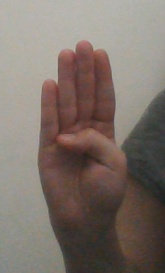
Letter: kaaf